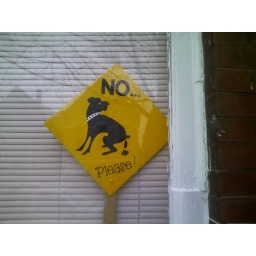
Found in the window of a house in Bucktown, Chicago, IL.